Centrifugal compressor

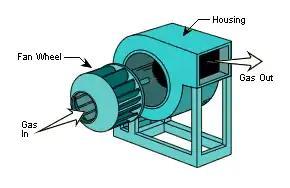
A low-speed, low-pressure blower used for HVAC ventilation

Squirrel-cage fans are primarily used for ventilation. The flow field within this type of fan has internal recirculations. In comparison, a centrifugal fan is uniform circumferentially.